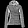
Label: Coat